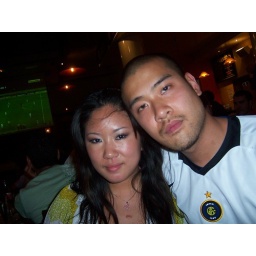
in irish bar for the cup wolrd